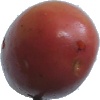
Label: Potato Red Washed 1